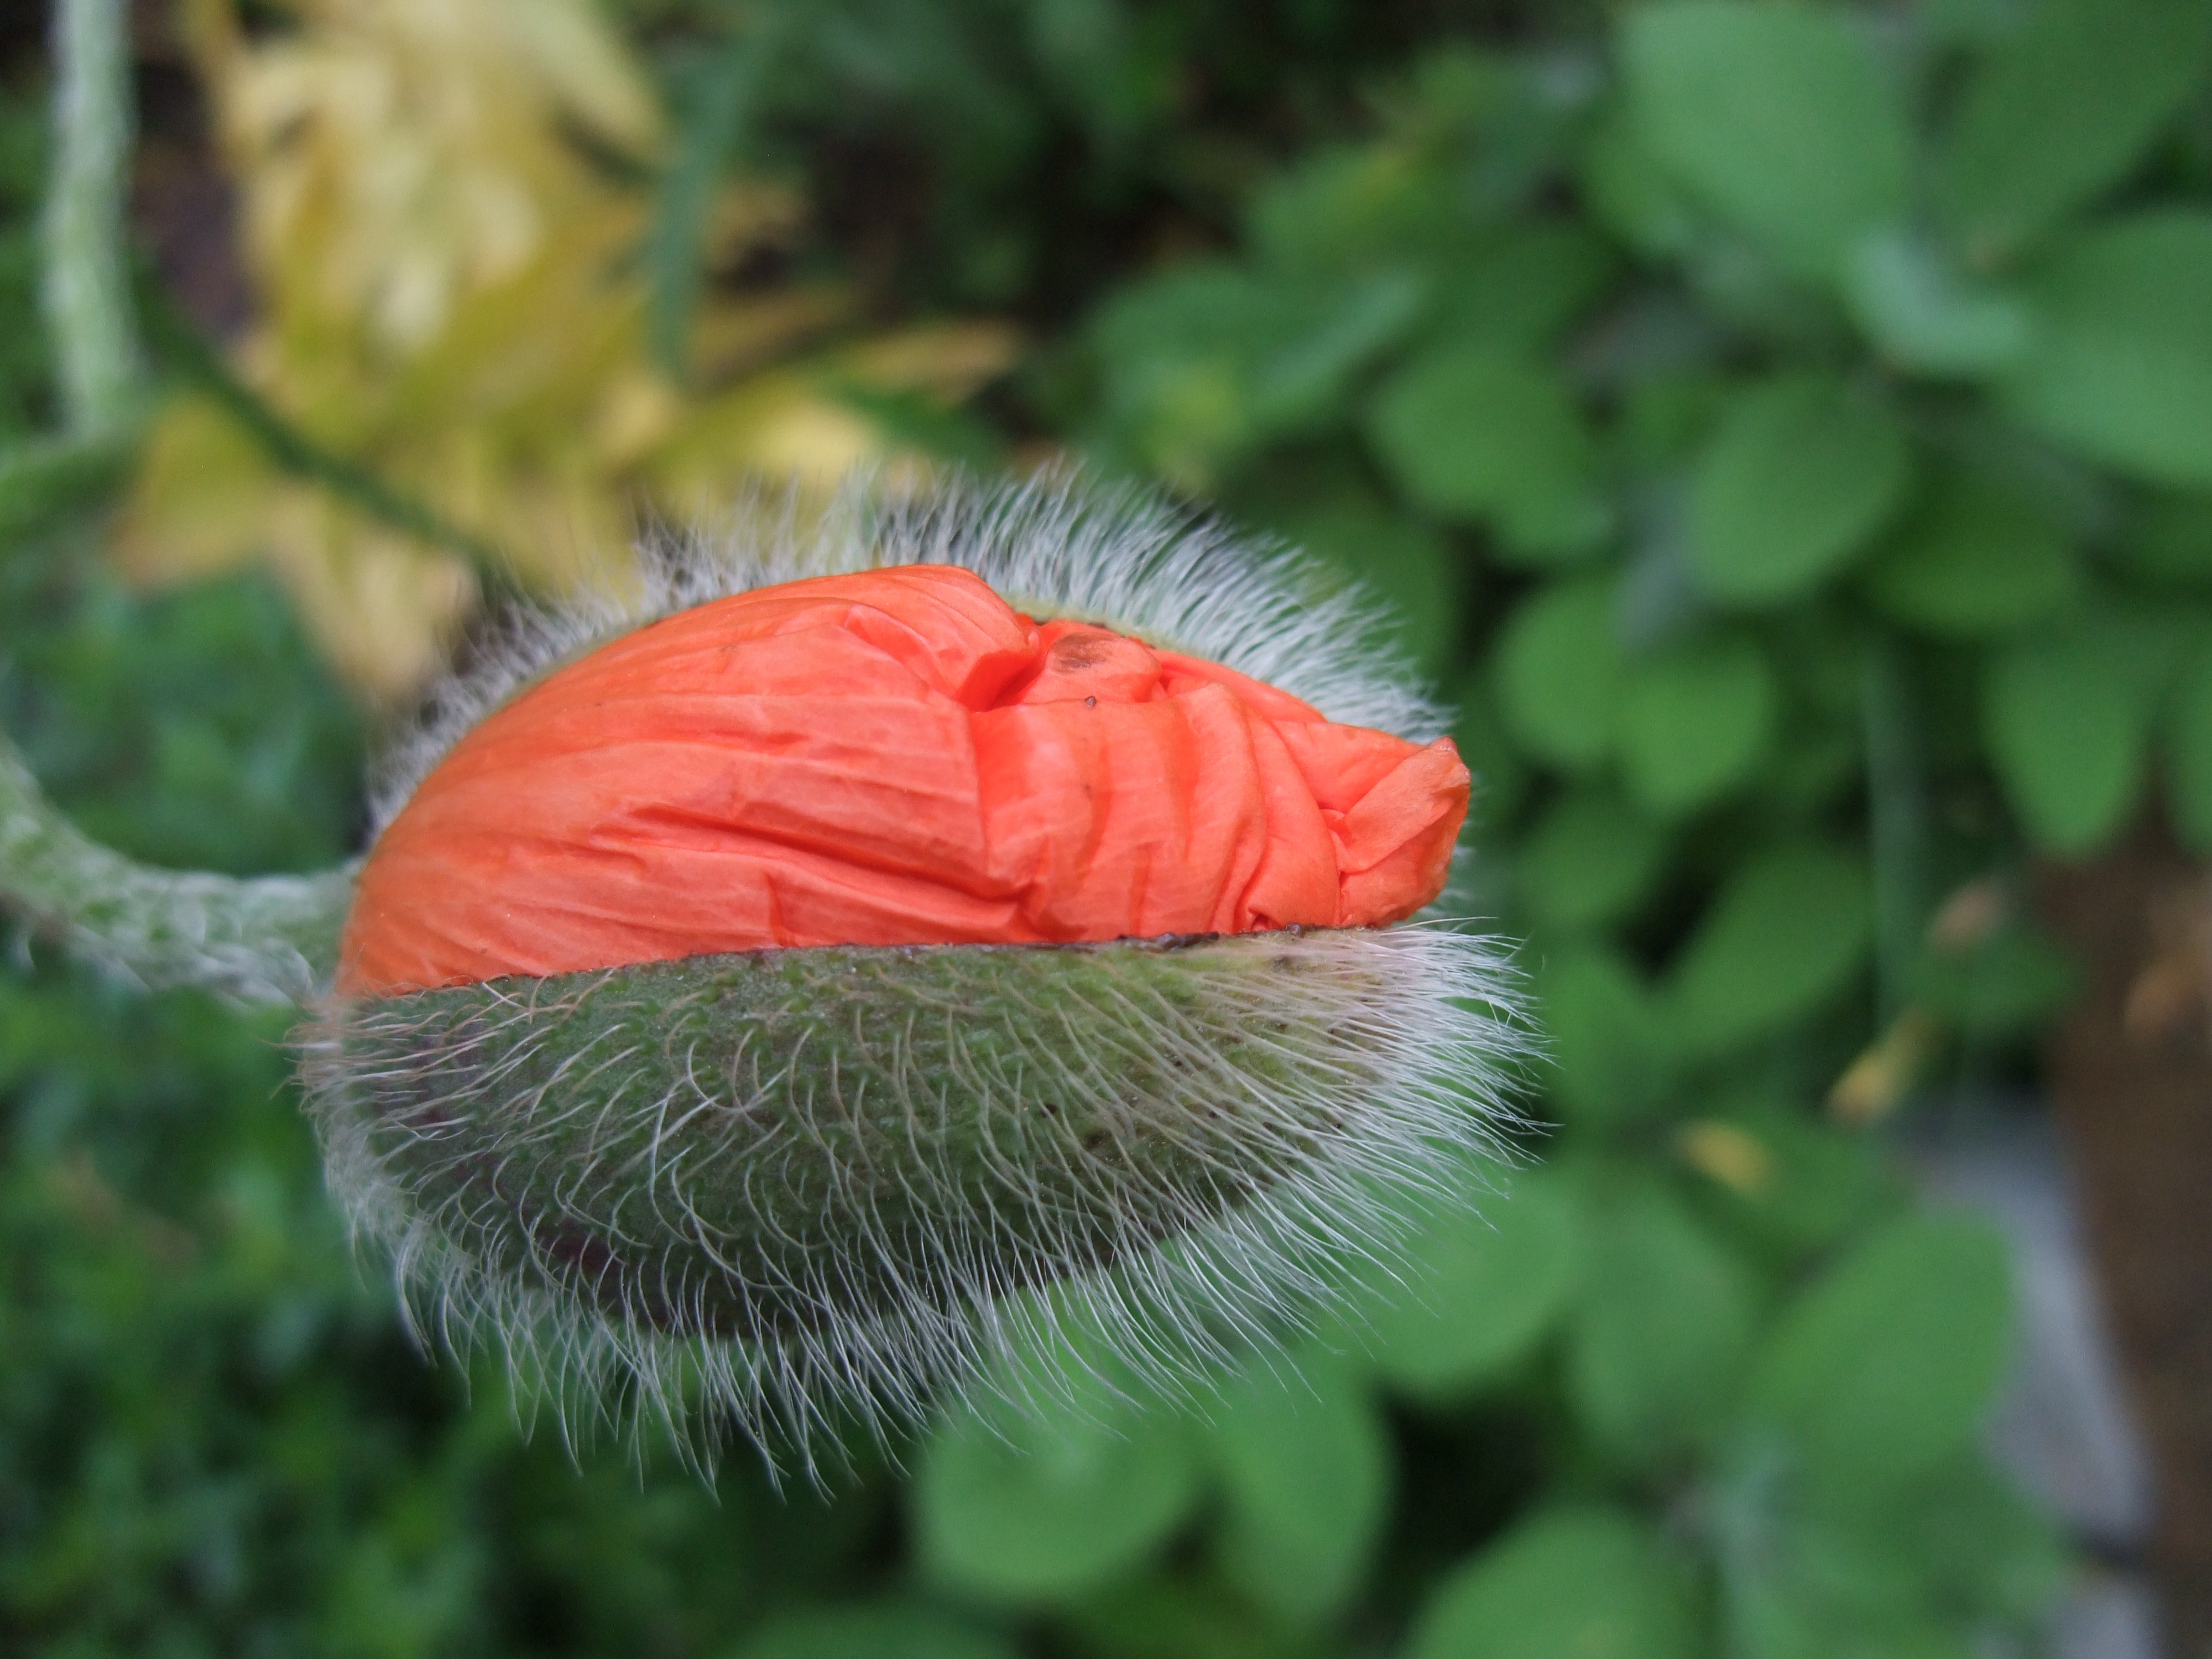
nature, plant, leaf, flower, petal, green, botany, flora, wildflower, close up, klatschmohn, poppy, bud, macro photography, flowering plant, breaking up bud, plant stem, land plant